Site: saxony
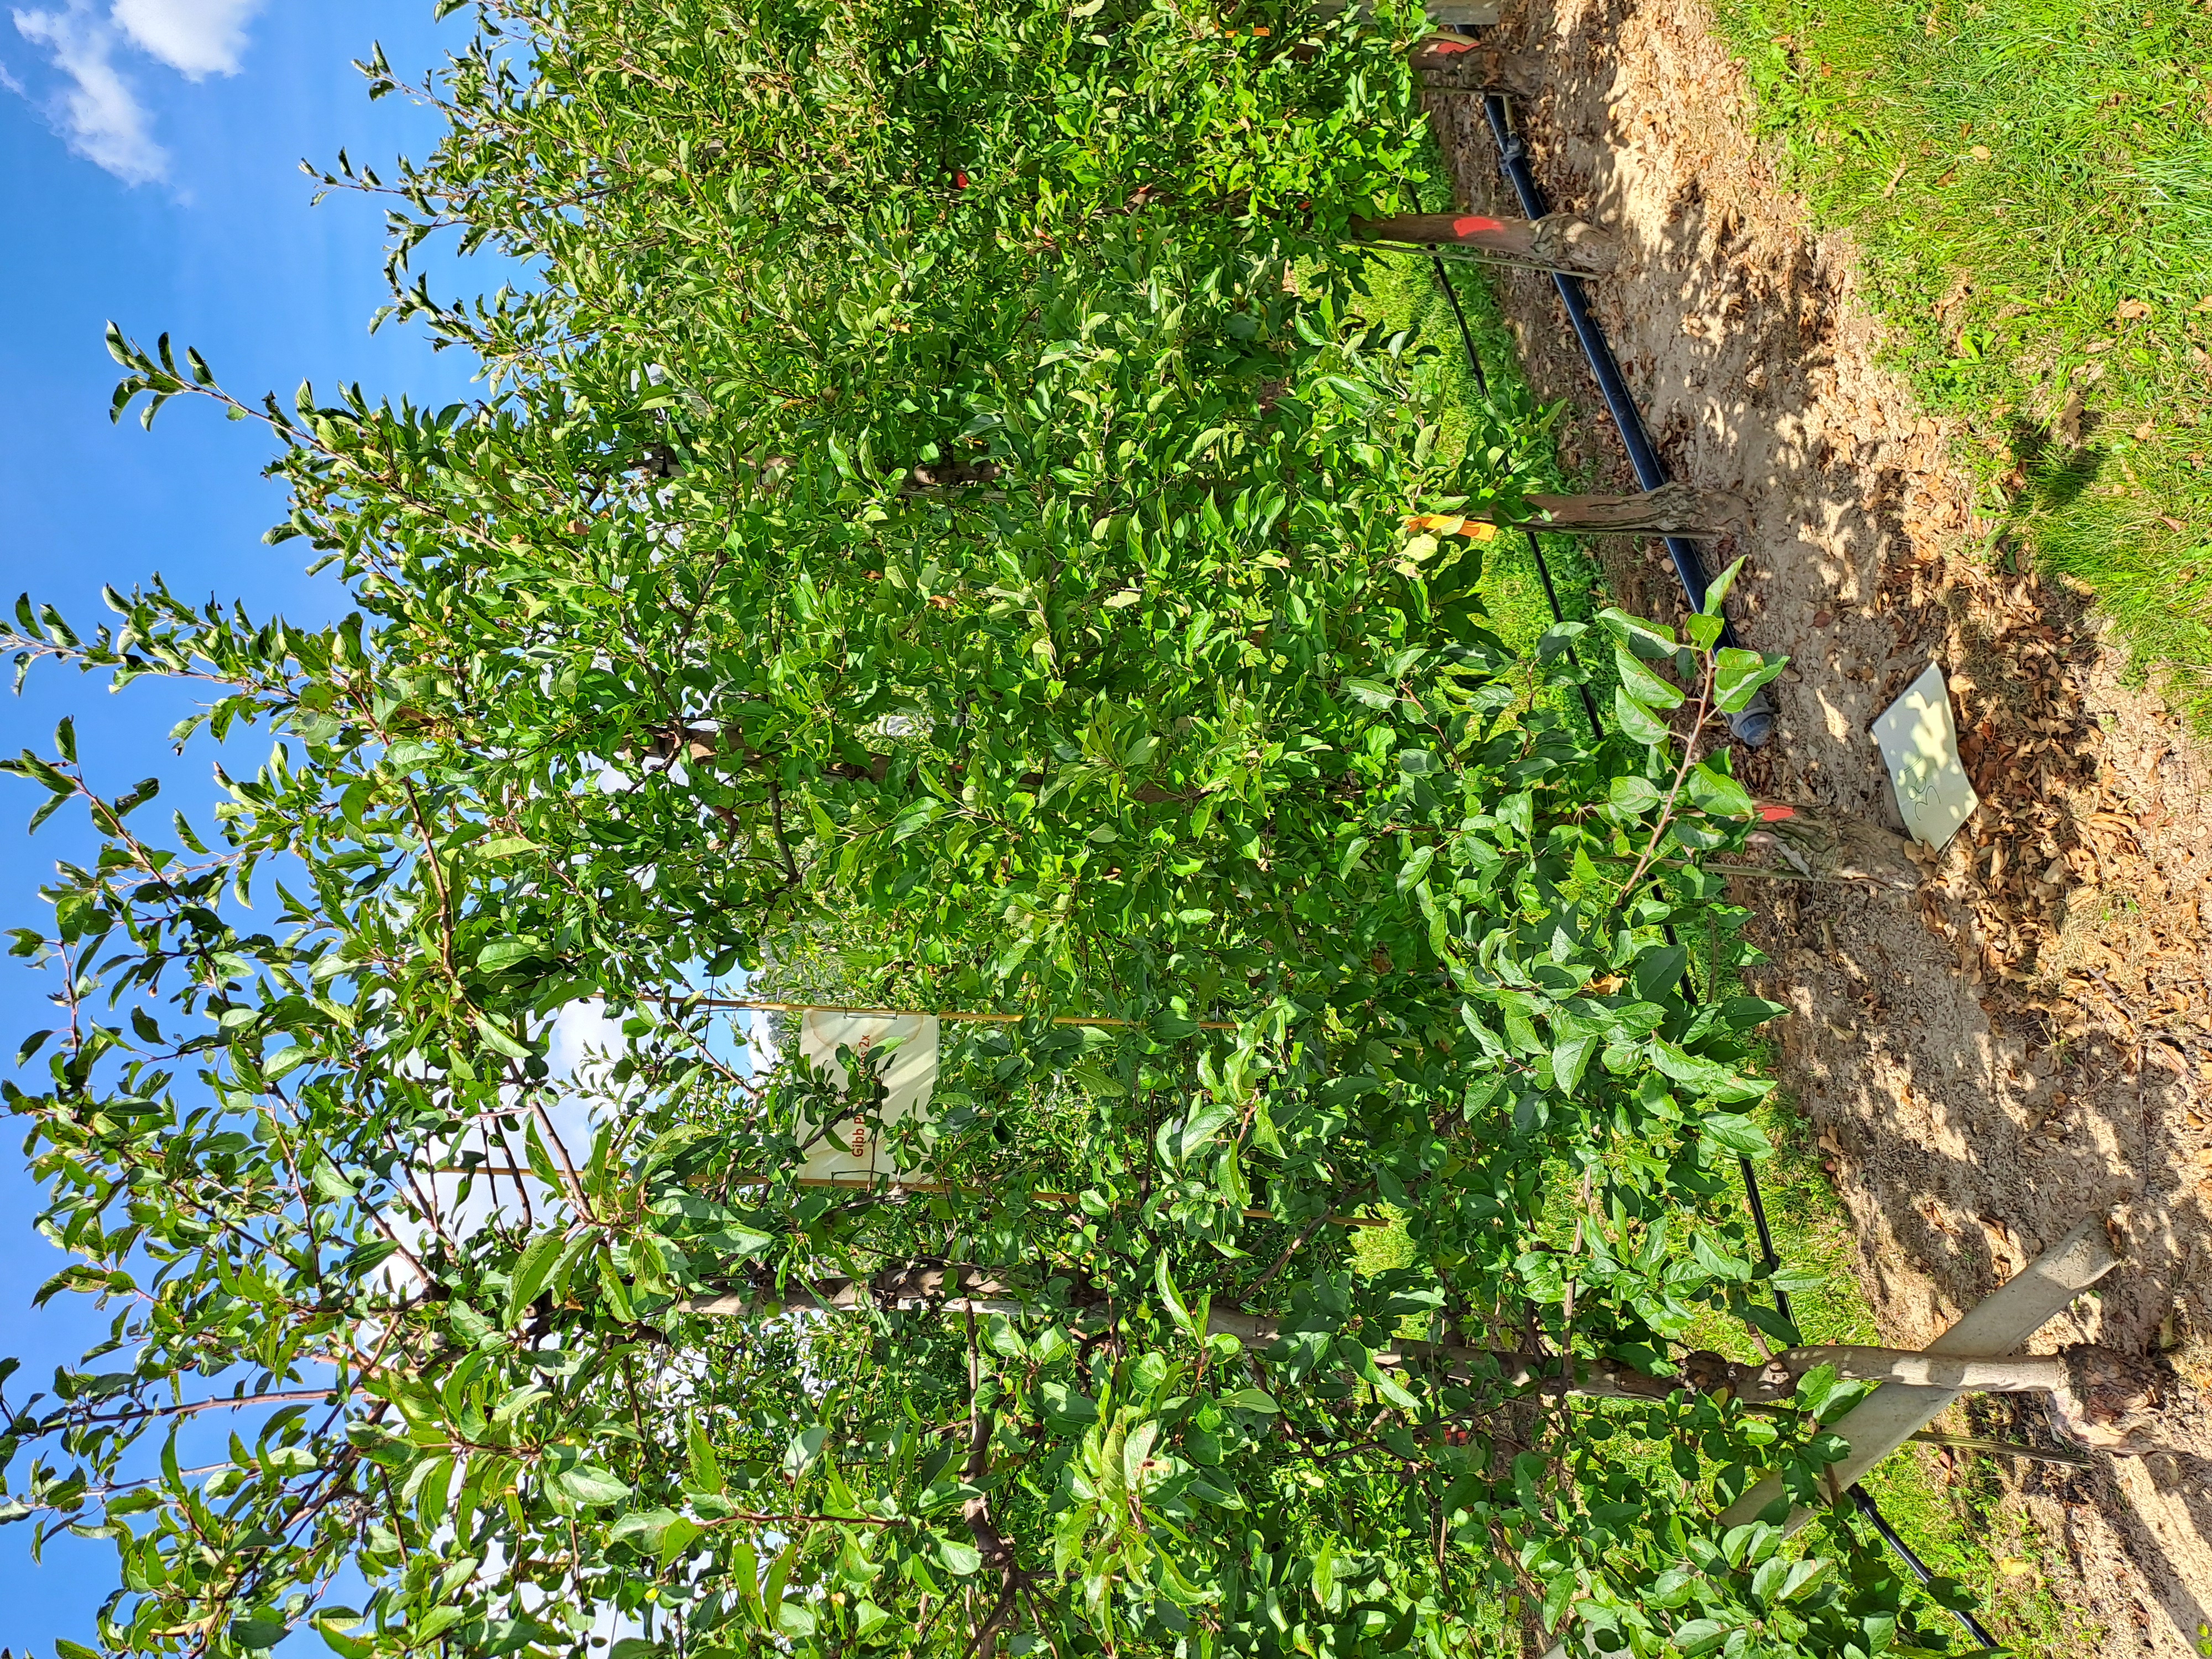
Growth stage (BBCH 85): Maturity of fruit and seed